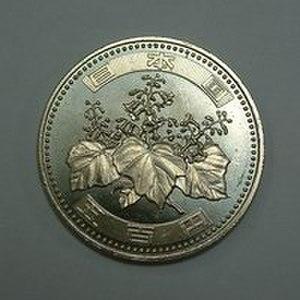
Paulownia est un genre d'arbres, les paulownias, de la famille des Paulowniacées, qui sont originaires de Chine et de Corée. Cette essence est principalement utilisée pour son bois, pour stabiliser les sols ou fournir du fourrage, mais aussi comme arbre d'ornement, notamment l'espèce communément nommée paulownia : Paulownia tomentosa. Le Paulownia est aussi surnommé "arbre impérial".